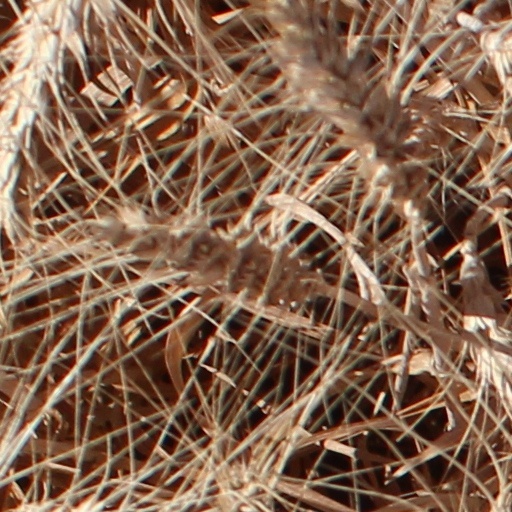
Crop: wheat